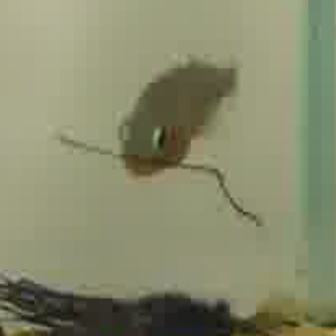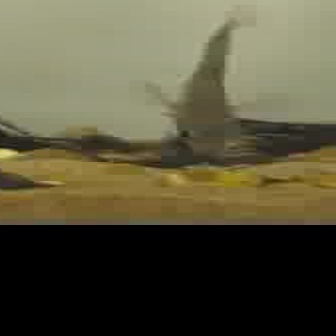
  Please identify the target specified by the bounding box [115,50,239,174] in the first image and locate it in the second image. Return the coordinates in [x_min,y_min,x_max,y_max] format.
Answer: [128,11,269,152]